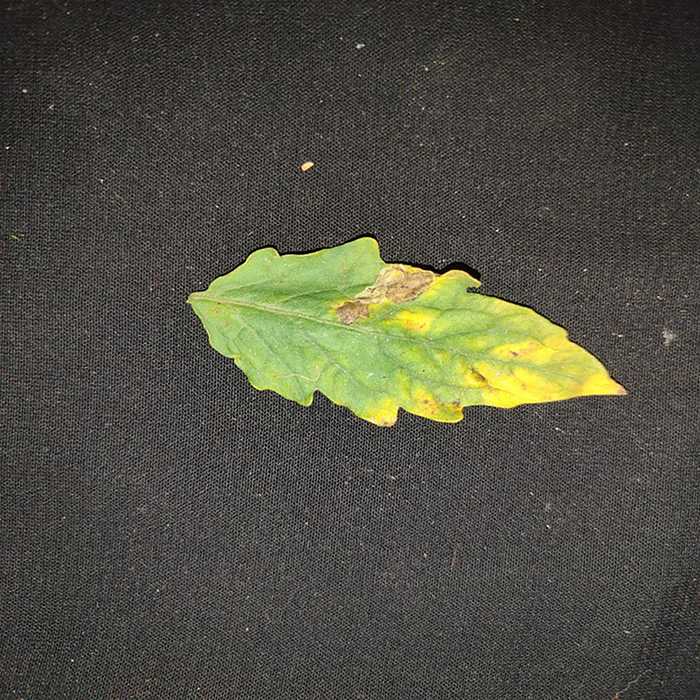
Plant: Tomato
Label: Tomato Bacterial spot